Bella Sara (video game)

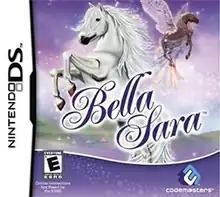
Box art

Bella Sara is a life-simulation puzzle video game released for Nintendo DS and Microsoft Windows in North America and the PAL region in October 2008. The game is based on the trading card and website for girls Bella Sara. It will immerse the player in a world filled with fantasy horses, with the ability to ride, care for, accessorize and trade those horses with friends over Wi-Fi. In addition, players will be able to discover secret items, exclusive cards and codes to activate on the official website.